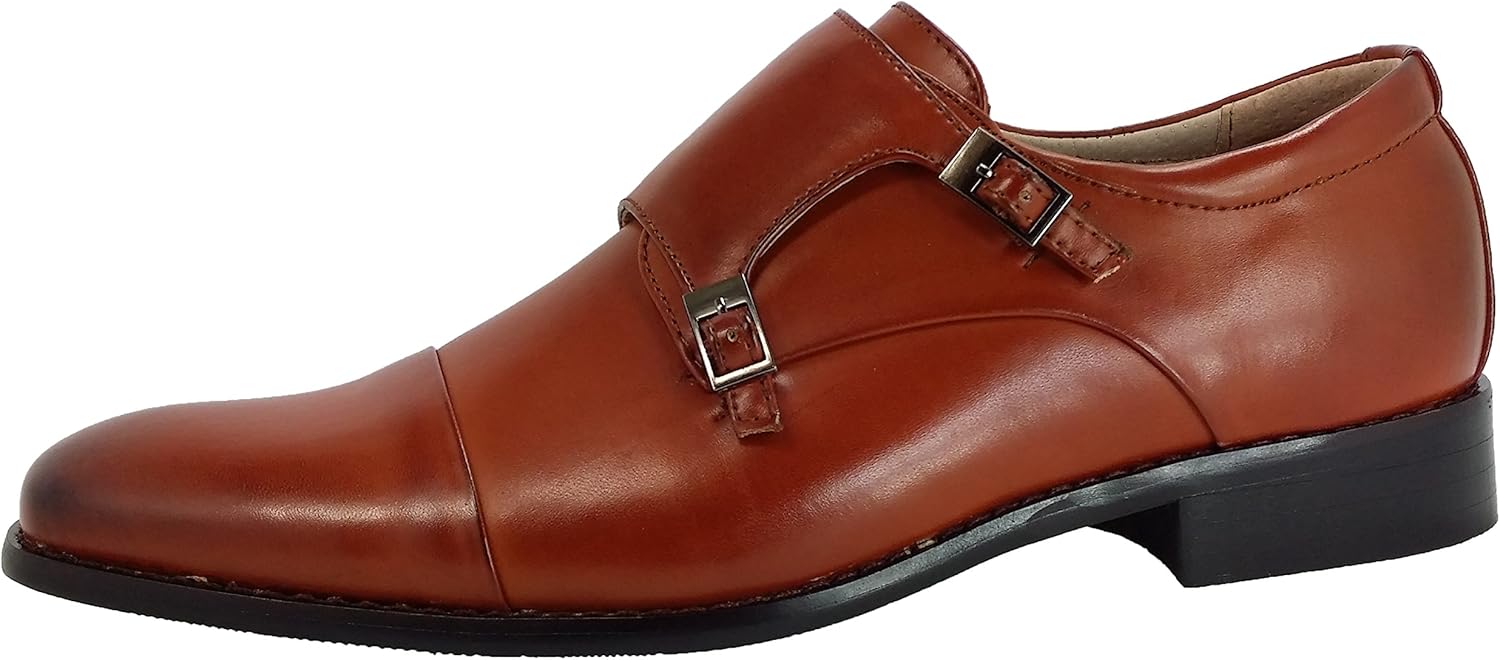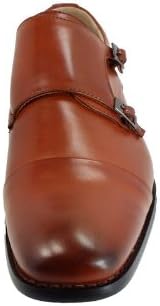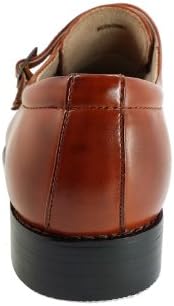
Majestic Collection Men's Monk Strap Loafer
Category: AMAZON FASHION
Find your path to success in cognac monk strap cap-toe shoes. Double buckle and easy fitting slip on. Weathered toe is stylish and new. All man-made outer materials and leather lining.
Features: 100% Synthetic | Rubber sole | Monk strap cap-toe shoes | Double buckle and easy fitting slip on | Neat folded cap toe is stylish and new | Padded insole for extra comfort